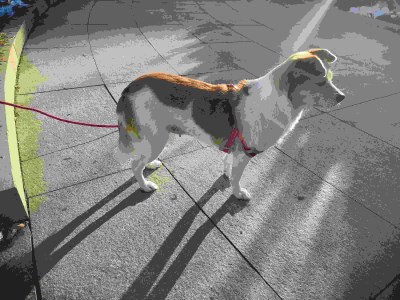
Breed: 3336-n000121-chinese_rural_dog